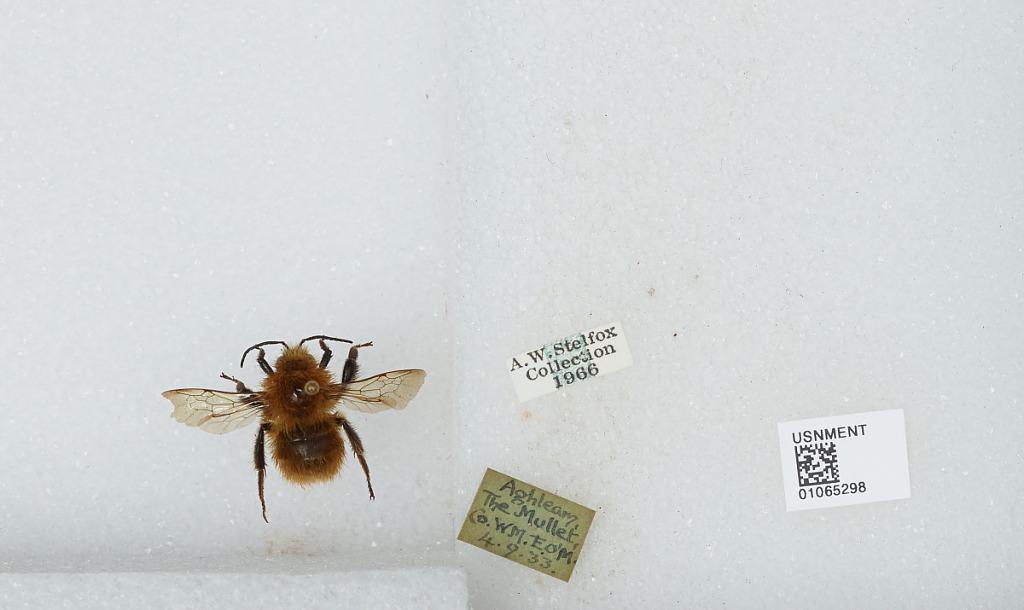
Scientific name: Bombus sp.
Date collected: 1933-9-4
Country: Ireland
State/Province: Mayo
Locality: Aghleam, The Mullet
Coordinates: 54.1183, -10.1014